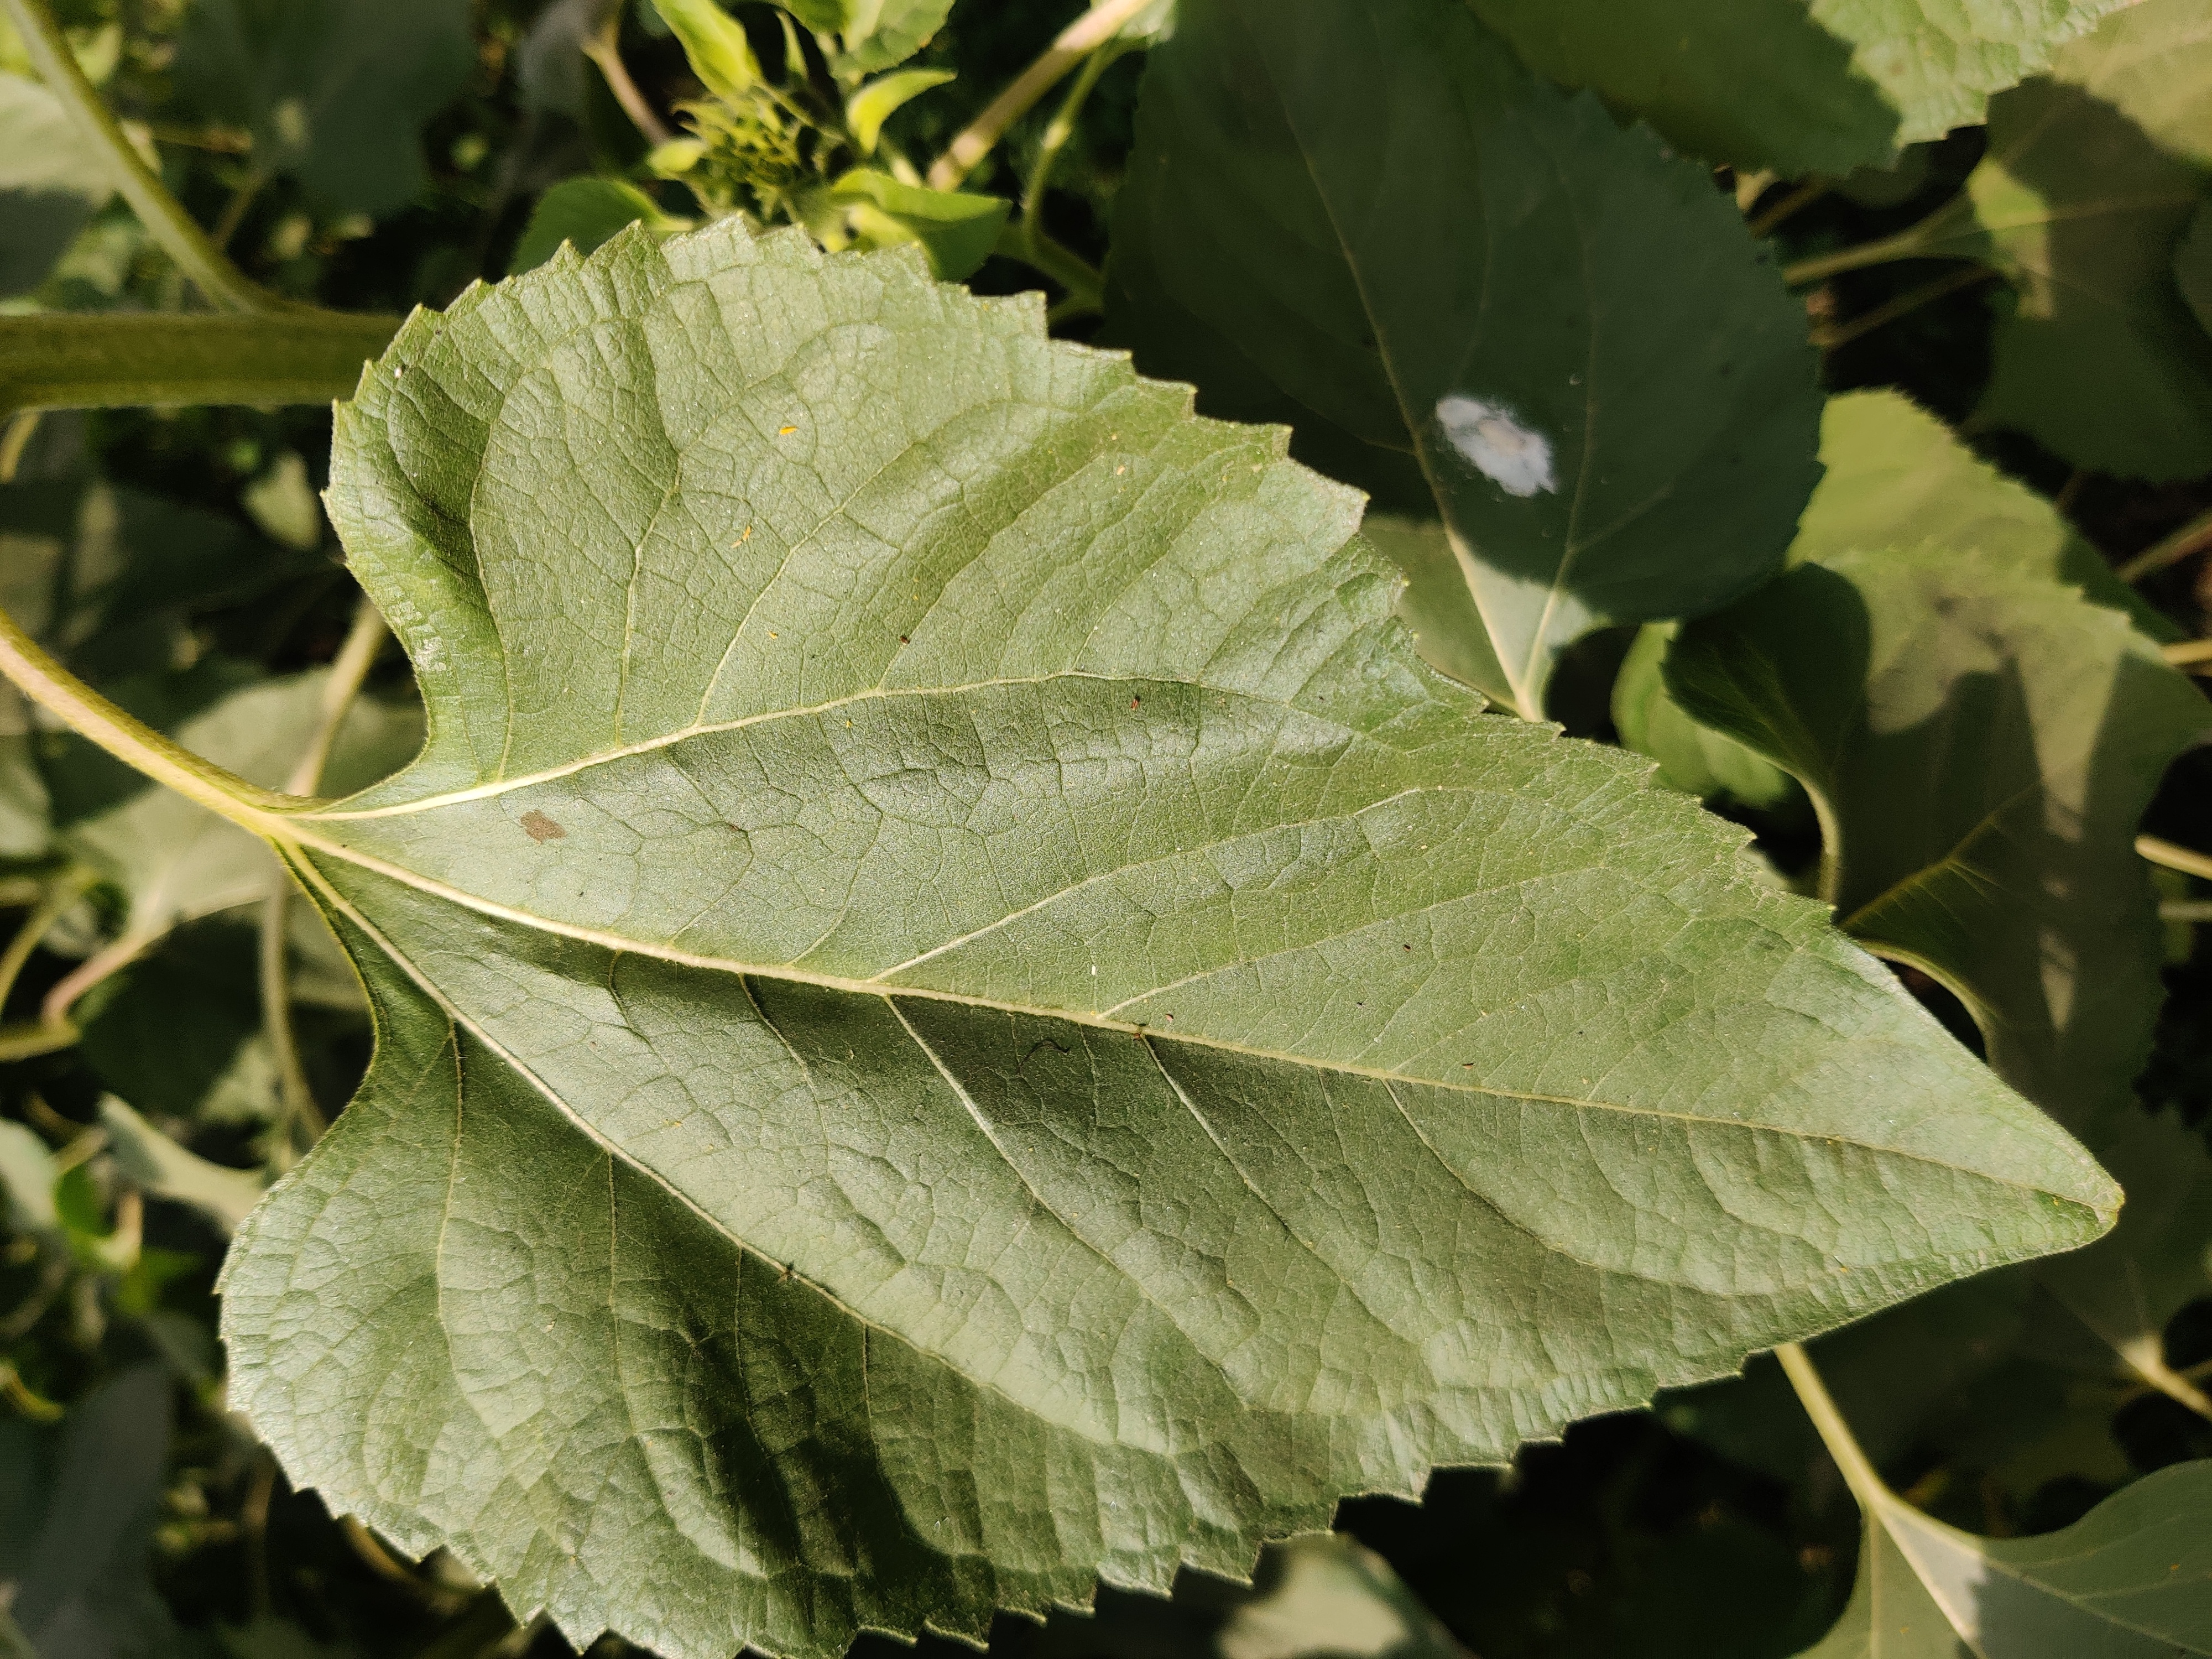
Label: Fresh_leaf